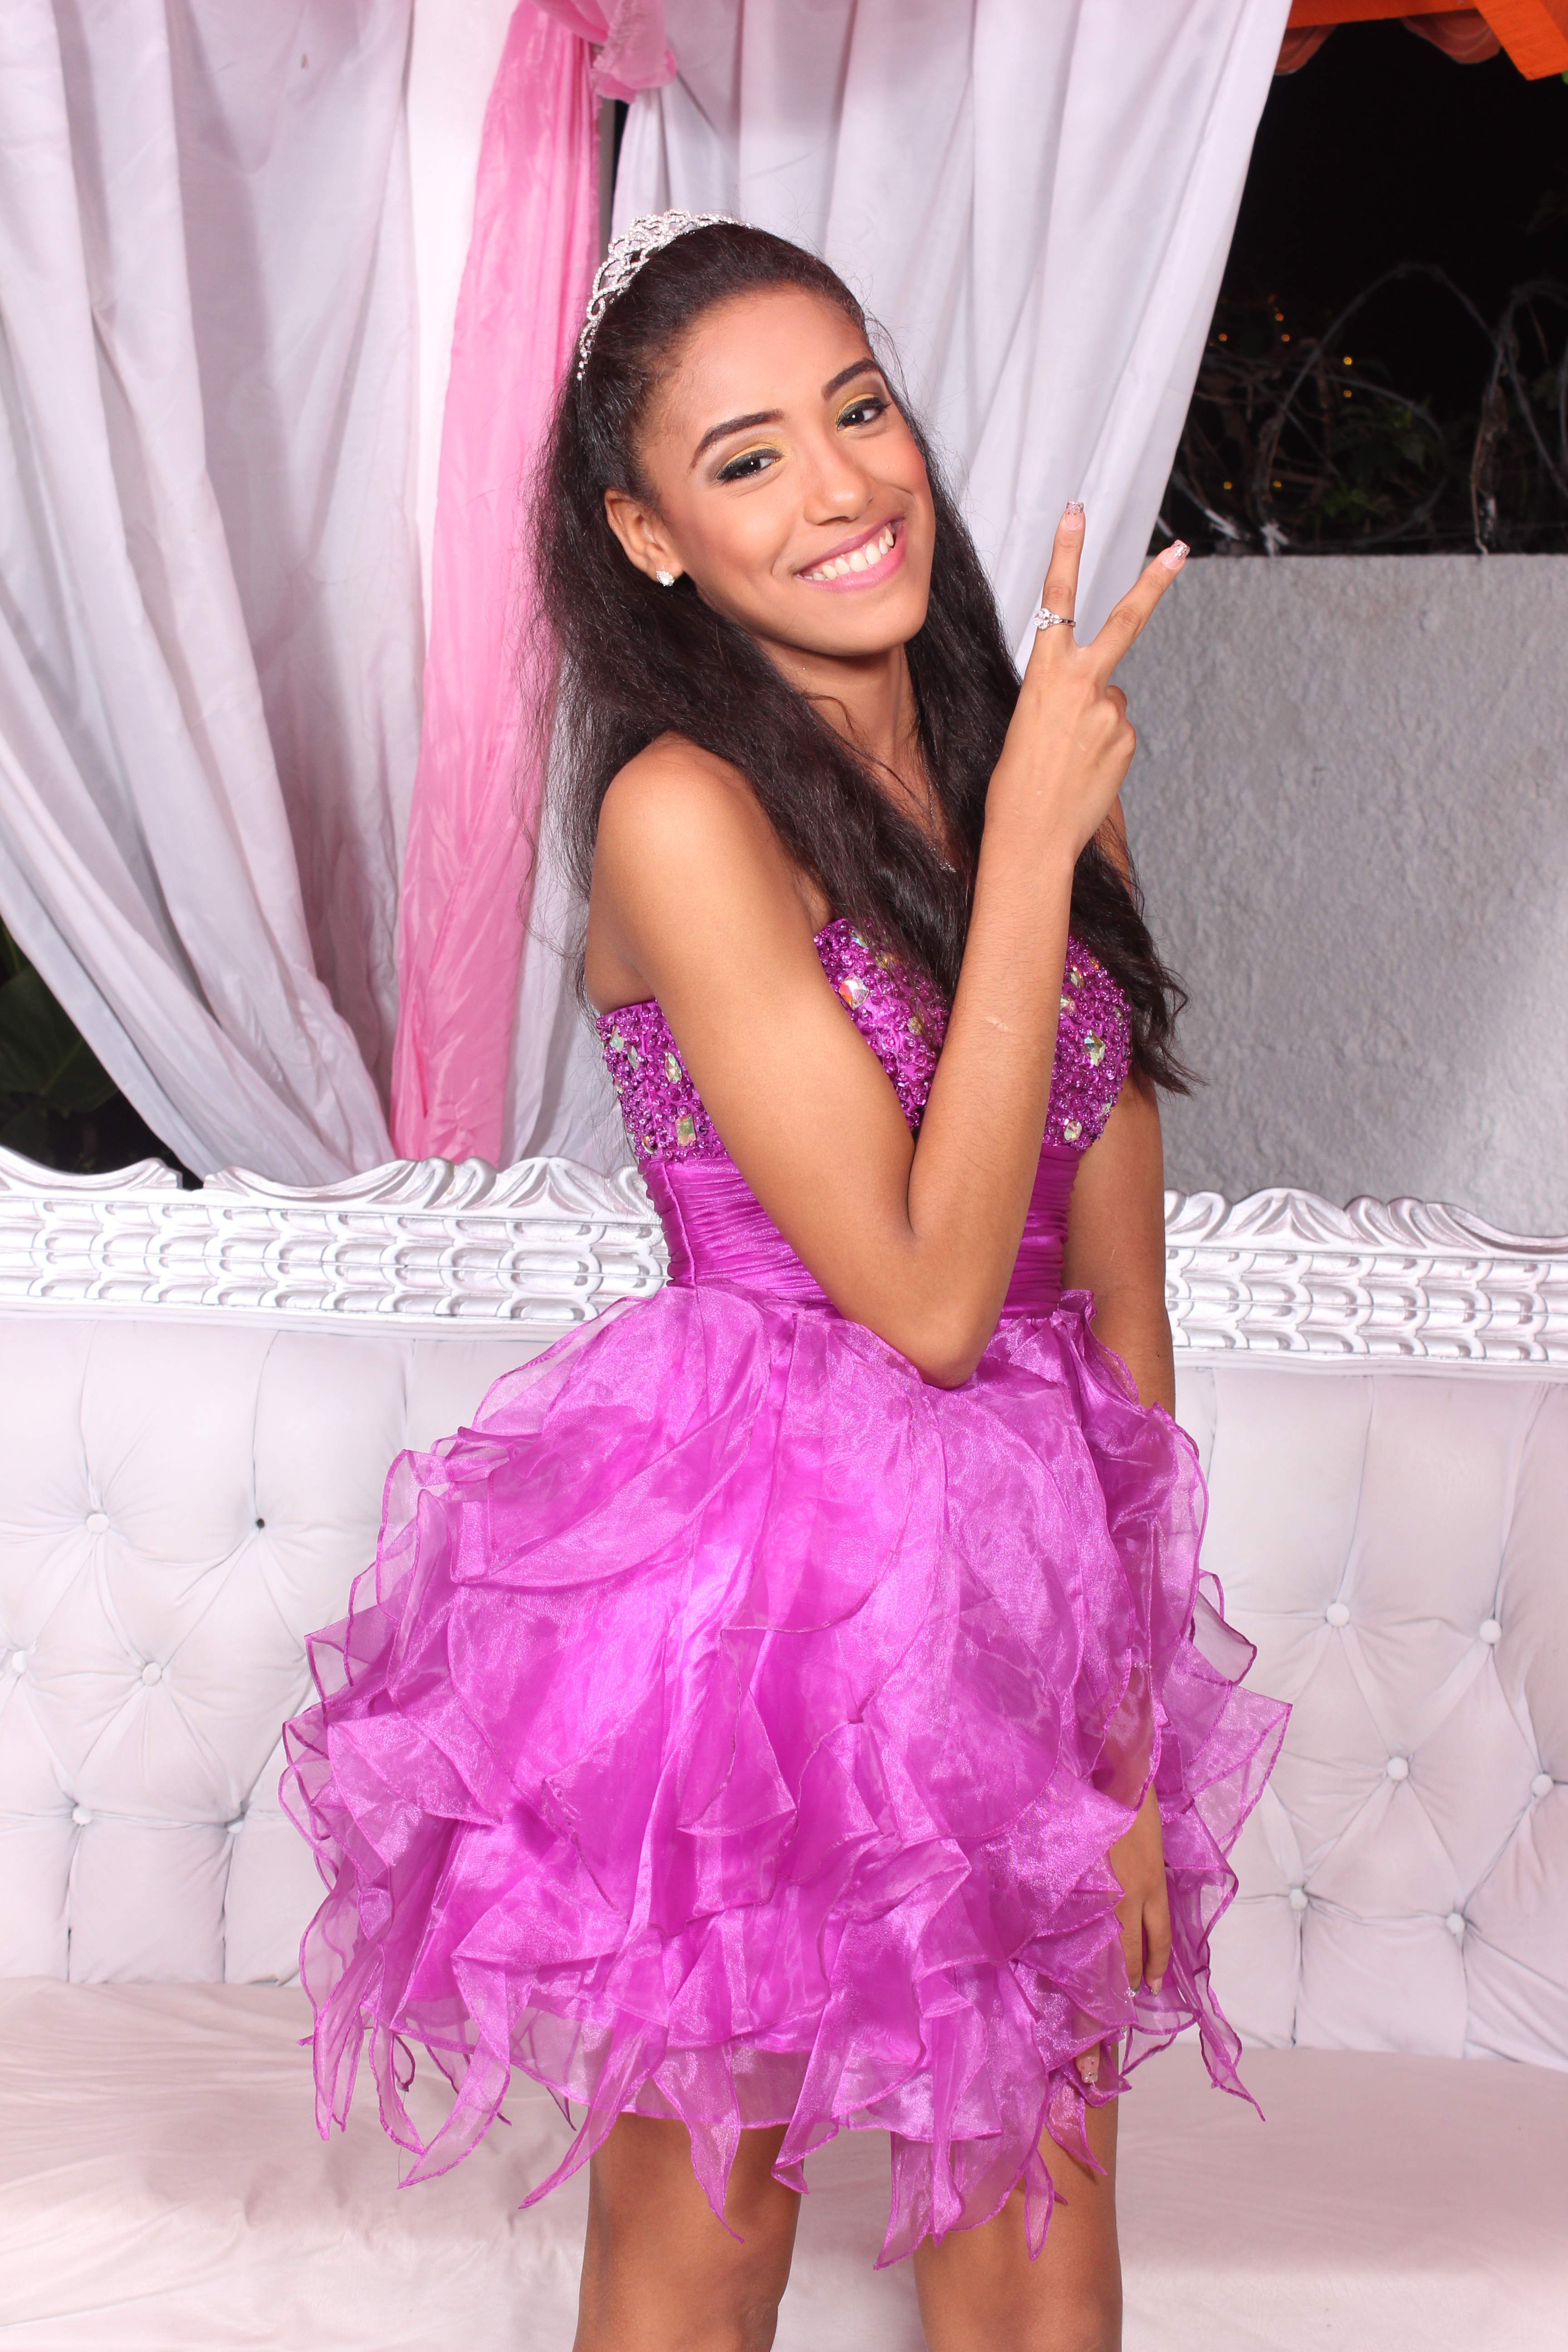
girl, trunk, celebration, leg, clothing, pink, hairstyle, long hair, human body, dress, thigh, party, teen, birthday, prom, gown, quinceanera, abdomen, photo shoot, alegre, pink dress, 15 years, cocktail dress